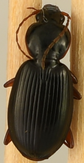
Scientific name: Synuchus impunctatus
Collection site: Harvard Forest Site (HARV), plot HARV_022